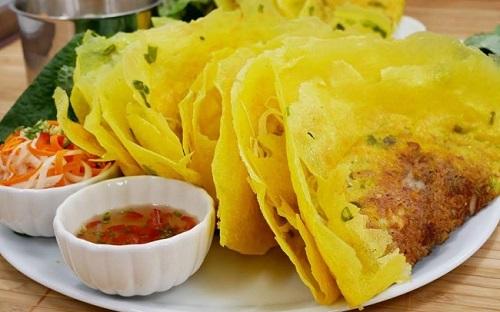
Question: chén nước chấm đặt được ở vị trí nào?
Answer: chén nước chấm được đặt trên dĩa